Annadurai (film)

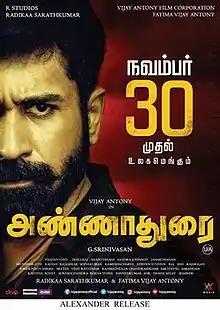
Theatrical Release Poster

Annadurai is a 2017 Indian Tamil-language action drama film written and directed by G. Srinivasan. The film stars Vijay Antony in a dual role as identical twin brothers along with Diana Champika, Mahima, and Jewel Mary, while Radha Ravi and Kaali Venkat play supporting roles. Vijay Antony also composed music for the film and also served as the film editor for the first time in his career. Produced by Fatima Vijay Antony and Radhika, the film began production during February 2017 and was released on 30 November 2017.